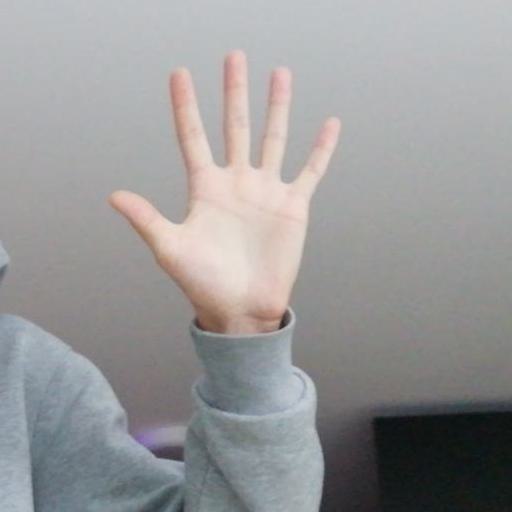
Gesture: palm